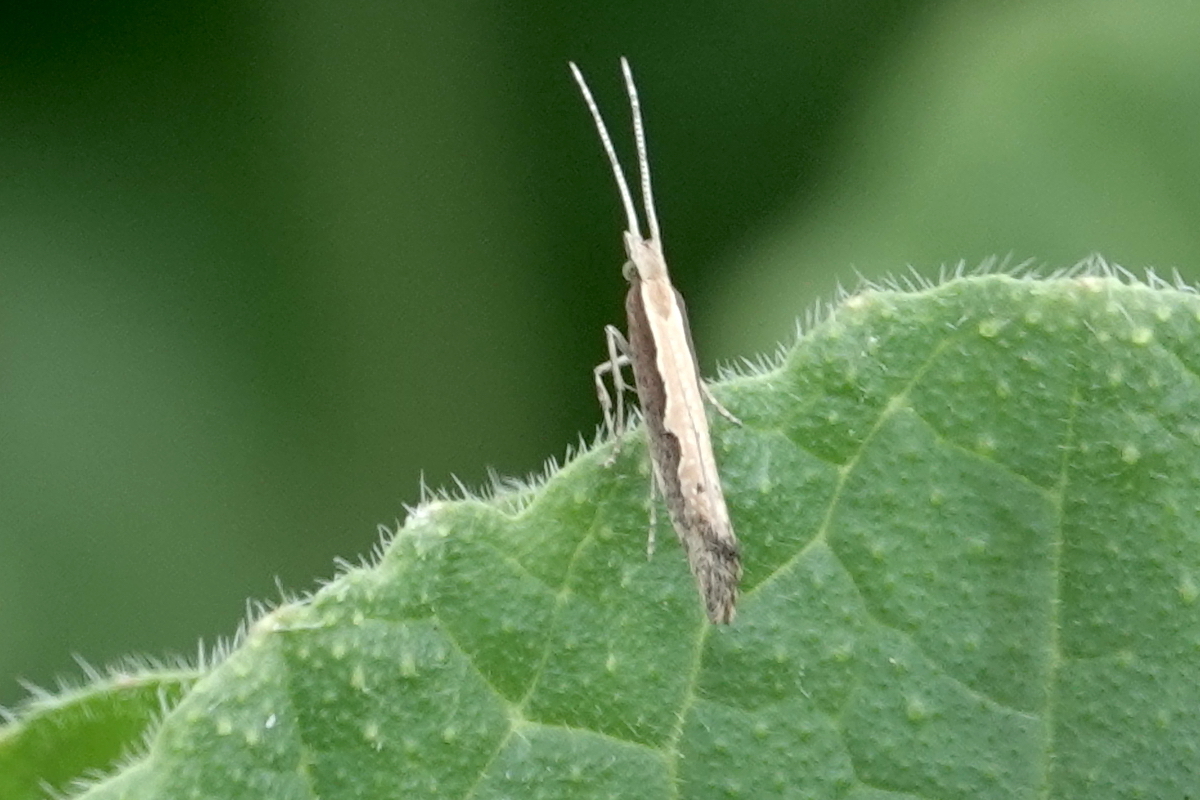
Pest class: diamondback_moth